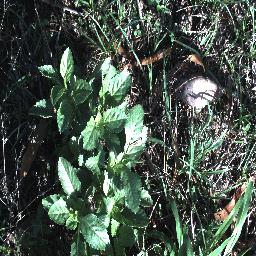
Label: snake_weed